Eritrean National Cycling Team

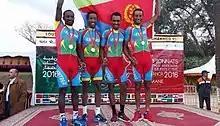
Eritrean National Cycling Team on stage 2016, Egypt

Eritrean National Cycling Team is under the supervision of Eritrean Commission of Sport and Culture, The Eritrean Sport Federation and the Eritrean National Cycling federation Headquartered in Asmara.